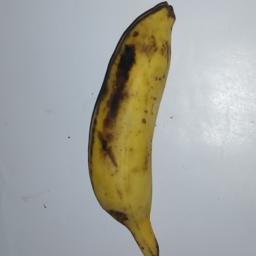
Banana variety: Champa Kola